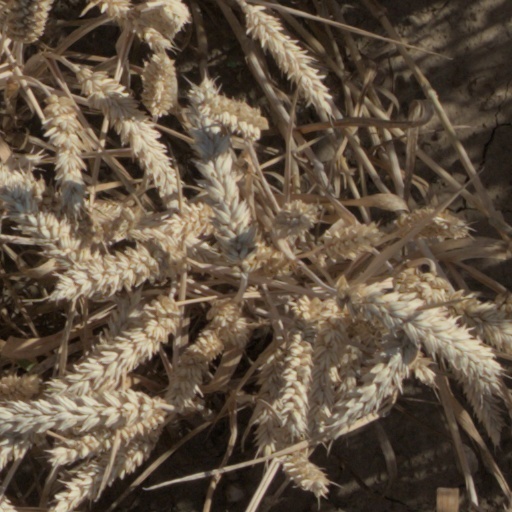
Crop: wheat